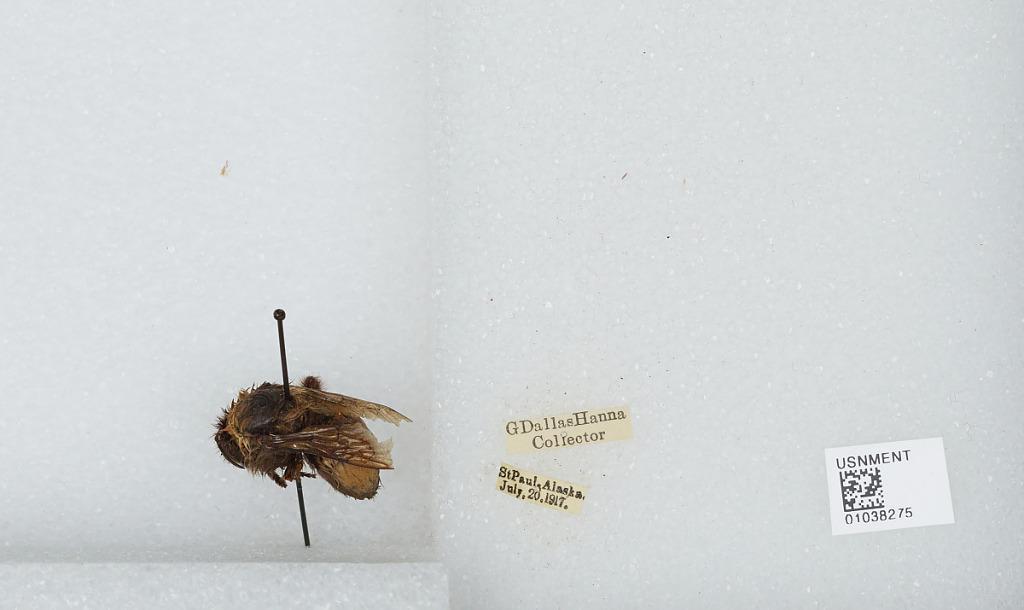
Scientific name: Bombus (Alpinobombus) polaris Curtis
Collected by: G. Hanna
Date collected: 1917-7-20
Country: United States
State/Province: Alaska
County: Aleutians West
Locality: Saint Paul
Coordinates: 57.125, -170.284